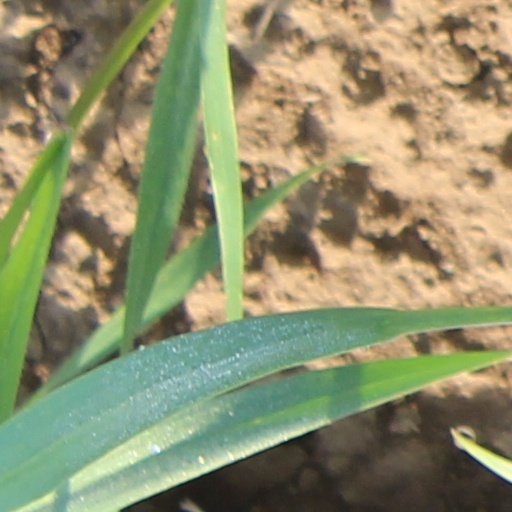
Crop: wheat